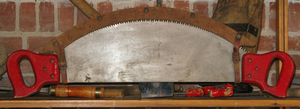
Sav / Savtyper og savnavne
Gulvsav set på Gentofte brandvæsenes museeum i Hellerup.
Gulvsav der er blevet brugt af Gentofte Brandvæsen i tilfælde af brand i etageskillerum.
En sav er et værktøj, man kan skære ting over eller igennem med. Har oftest et håndtag, men kan have flere. Der findes flere savtyper med forskellige anvendelsesområder.